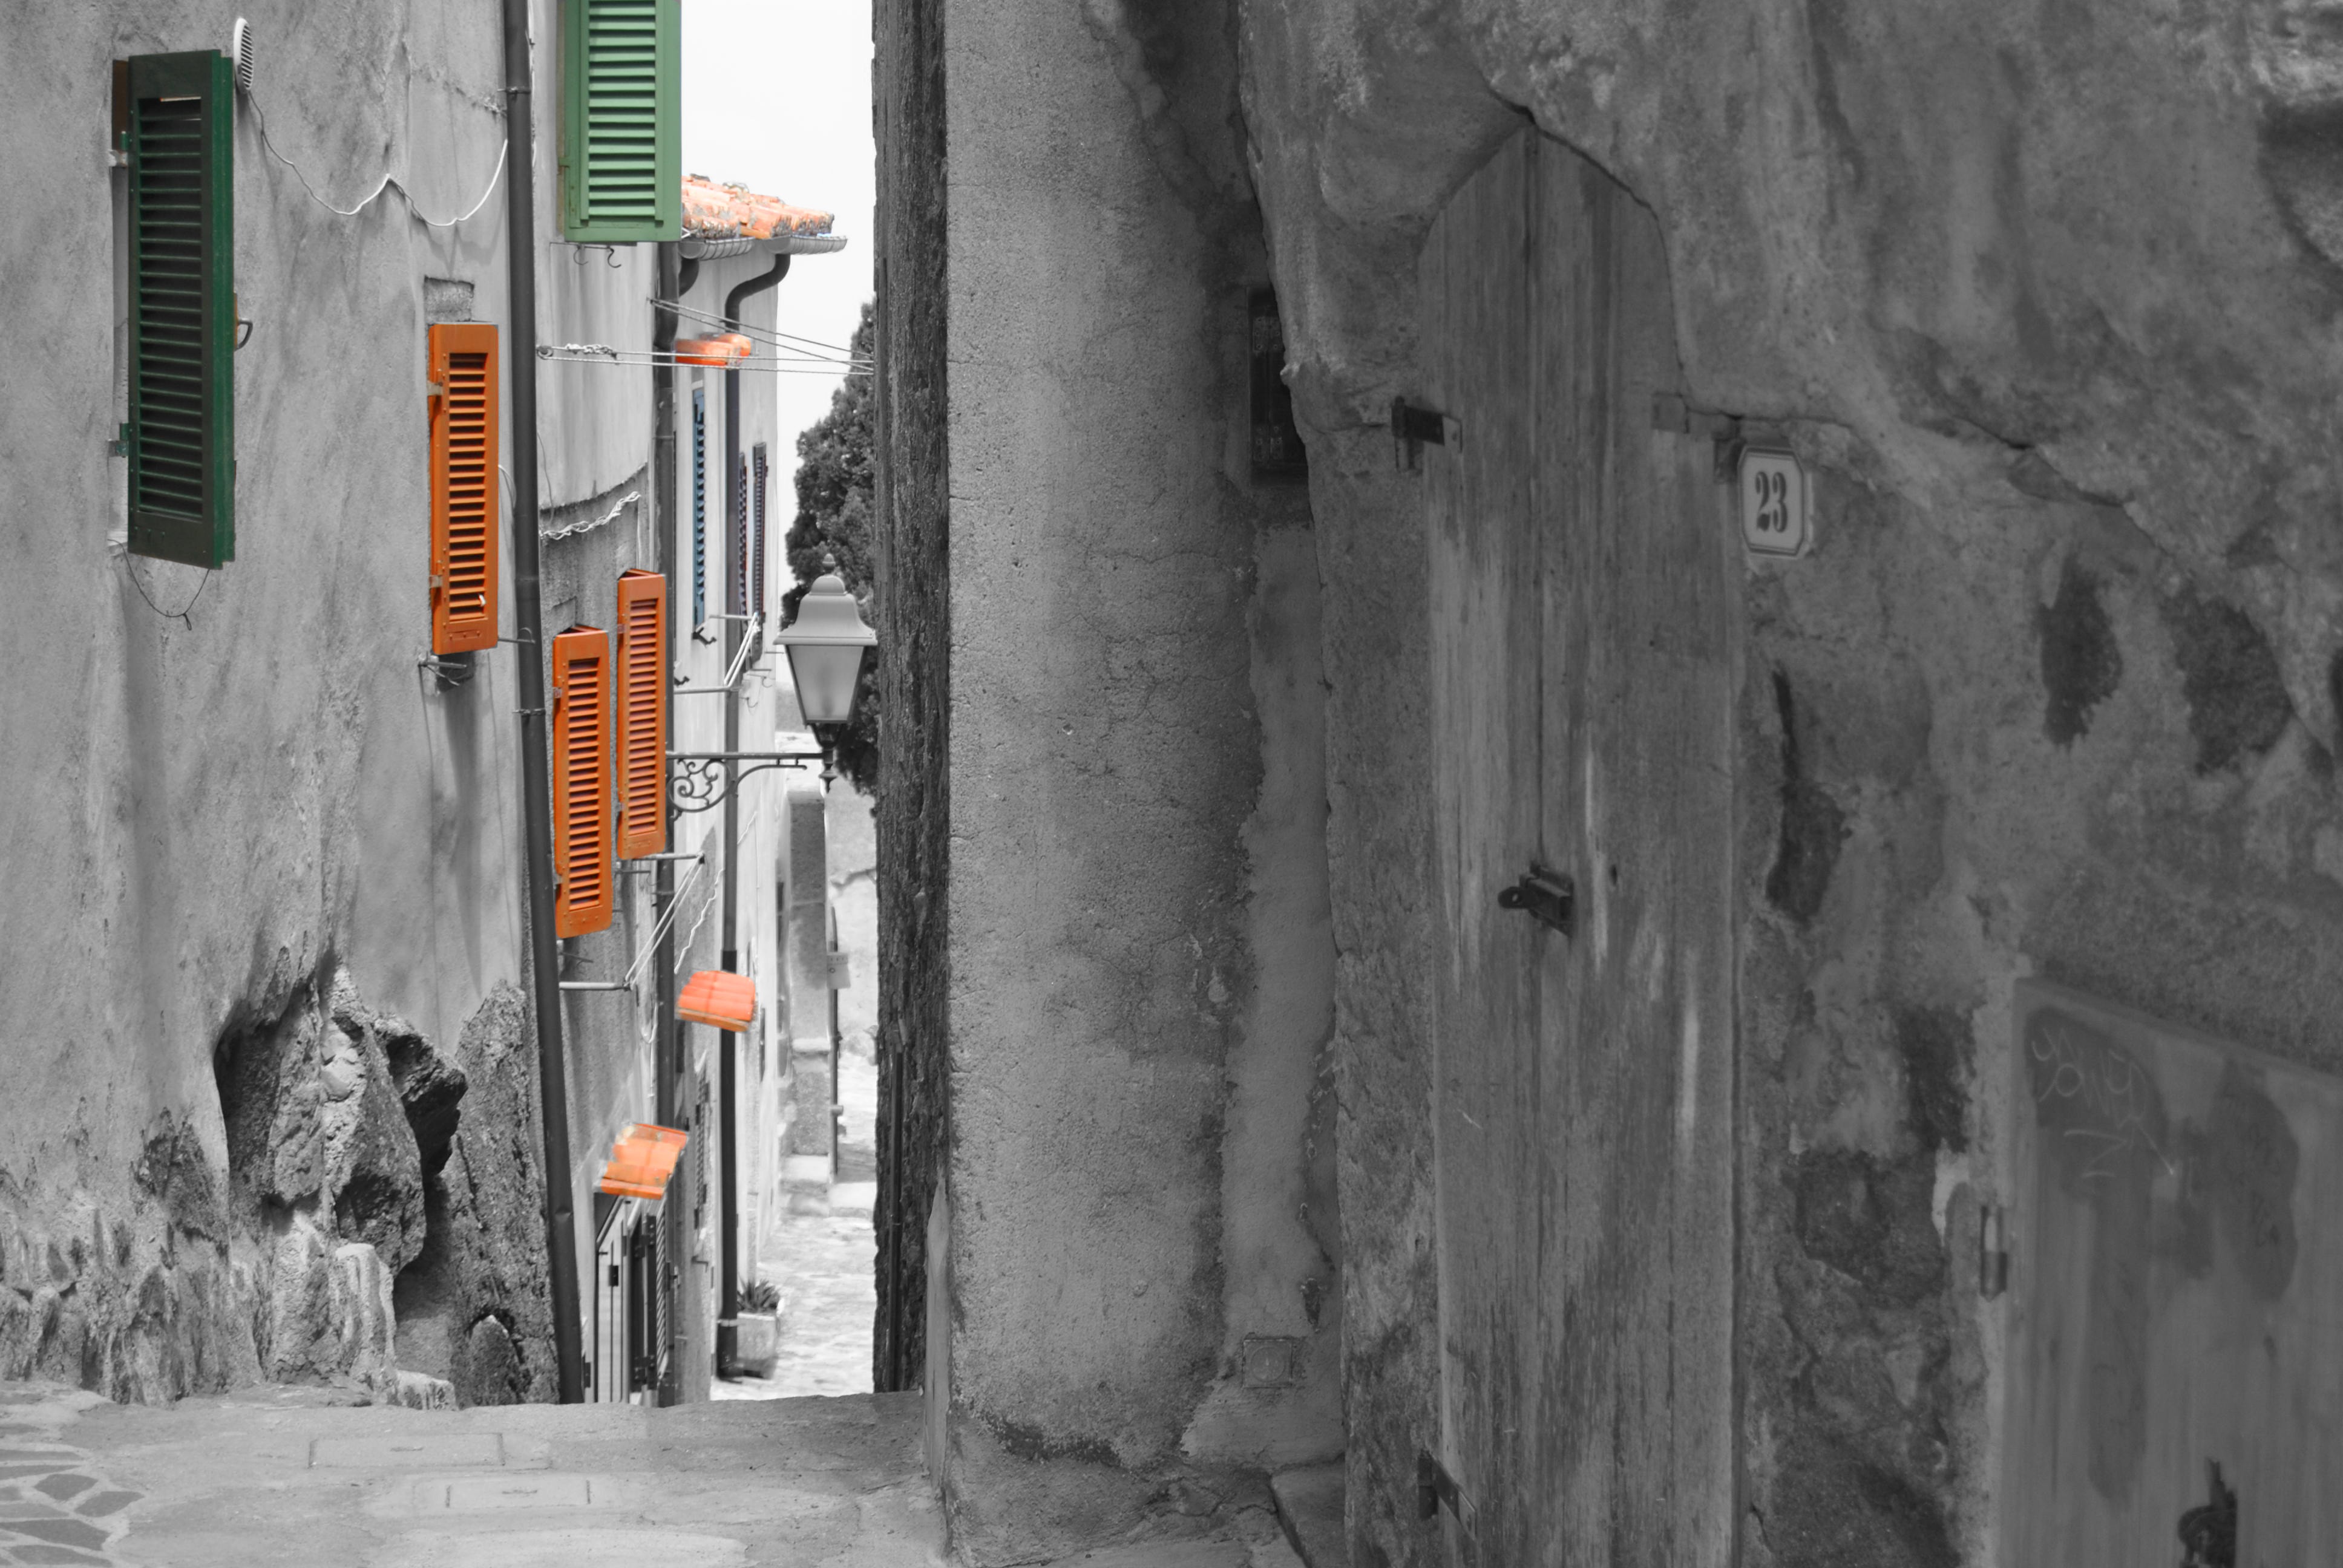
rock, snow, winter, black and white, architecture, wood, road, white, street, house, alley, wall, column, black, monochrome, temple, infrastructure, houses, lanes, glimpse, urban area, monochrome photography, ancient history